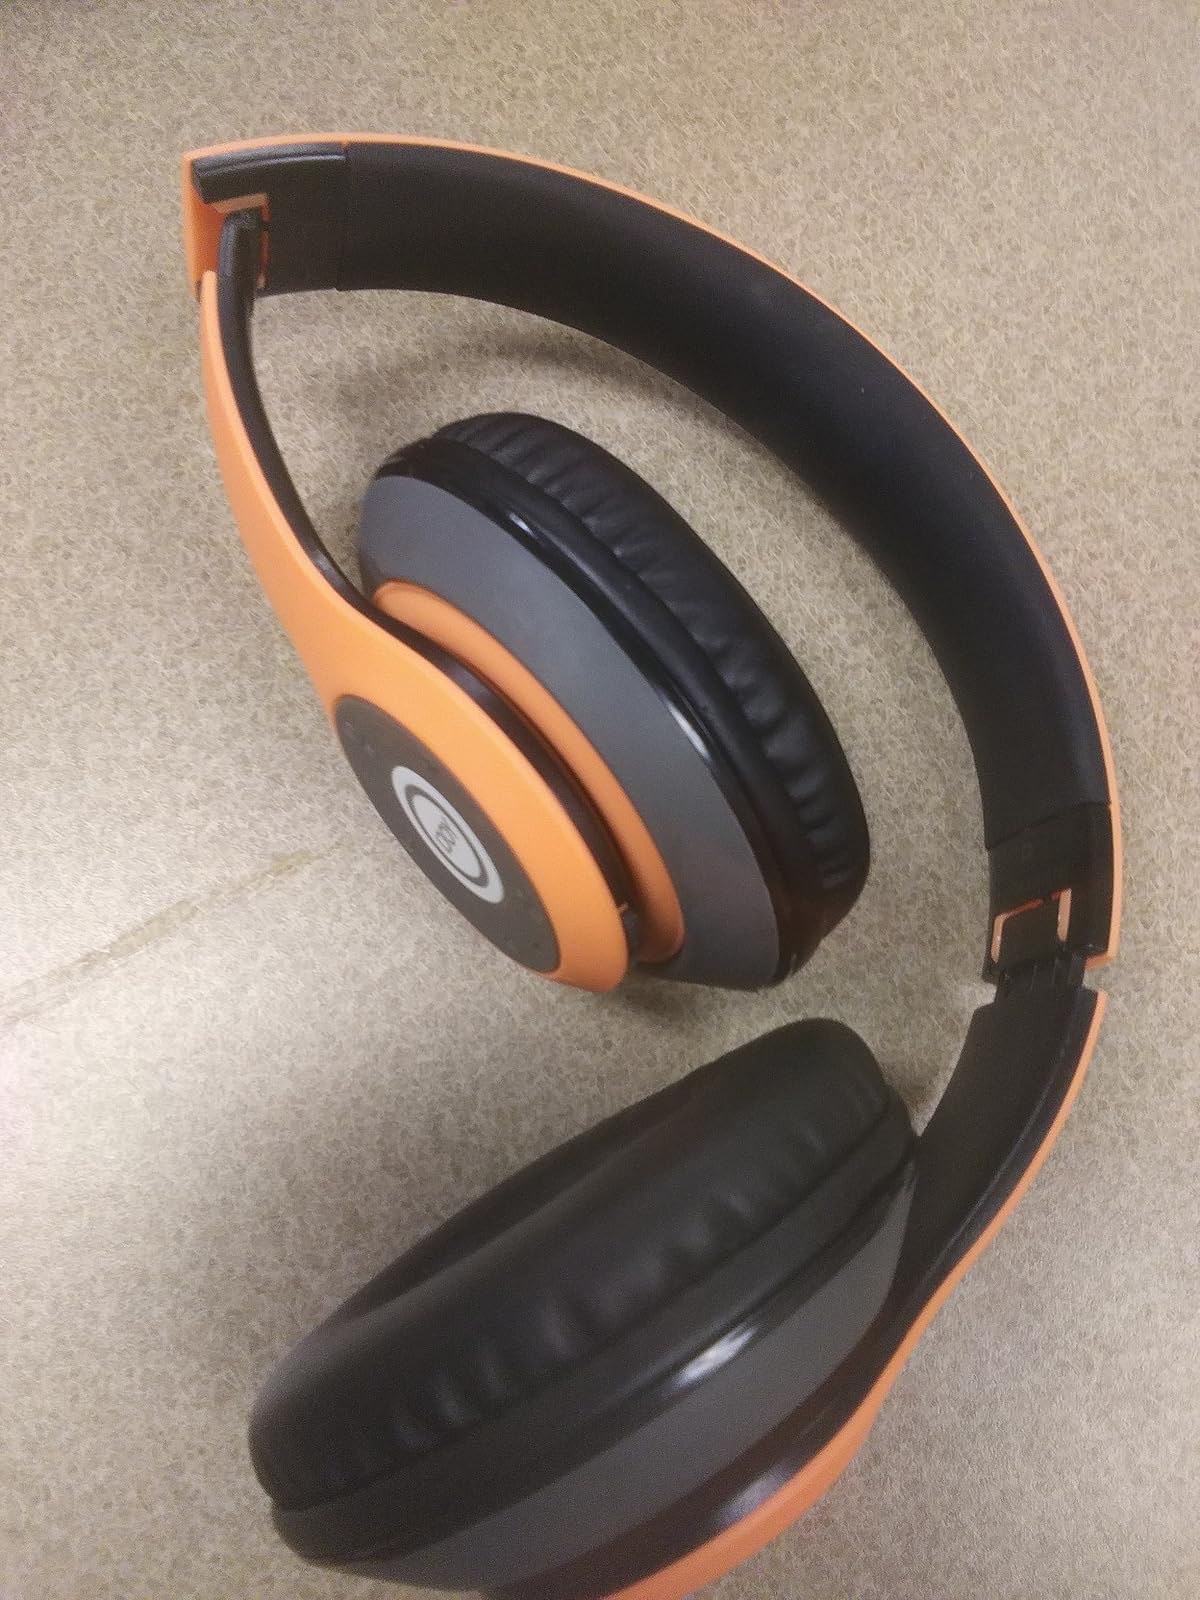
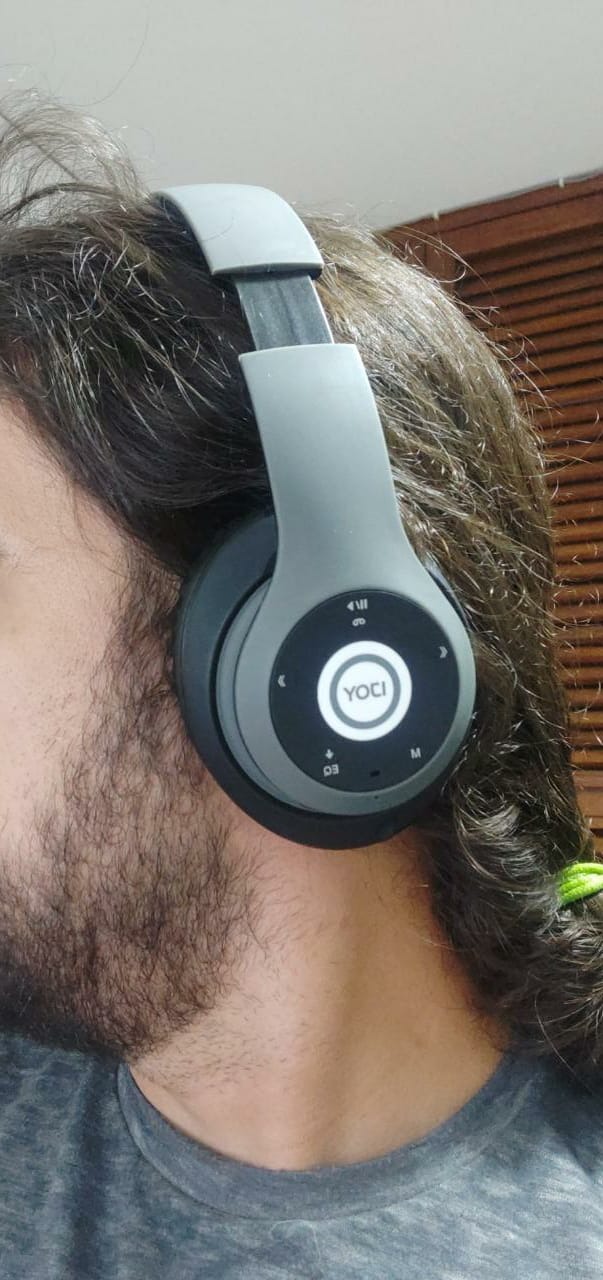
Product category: headphones
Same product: no